Heckfield Place

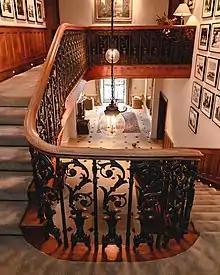
Heckfield Place hall

Colonel Horace Walpole (1849–1919) bought the Heckfield Place estate by private treaty in July 1895. Walpole was a four-times great-nephew of the Prime Minister, Sir Robert Walpole, but the illegitimate son of the 4th Earl of Orford as a result of his affair with Lady Susan Hamilton. As such, Col Walpole was barred from inheriting the title, but on his father's death, in December 1894, he inherited considerable wealth and personal effects, enabling him to buy Heckfield Place. Improvements were made by Col Walpole to the house, including the installation of electricity, redigging the drains, and the building of a brick tower near the walled gardens, to distribute water pumped from a nearby spring, to the house, cottages and gardens.